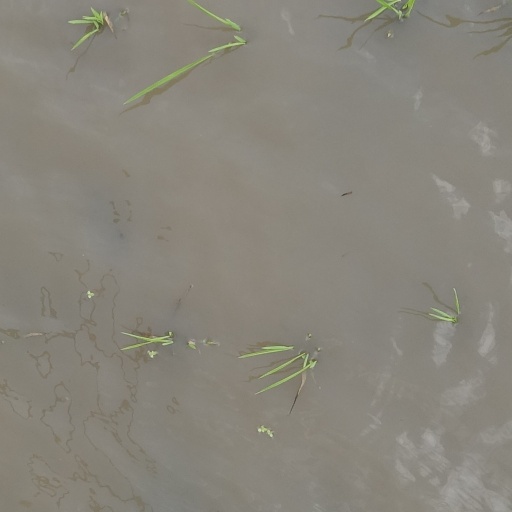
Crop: rice